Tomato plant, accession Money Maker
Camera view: horizontal (90 deg, fisheye); turntable rotation: 210 degrees
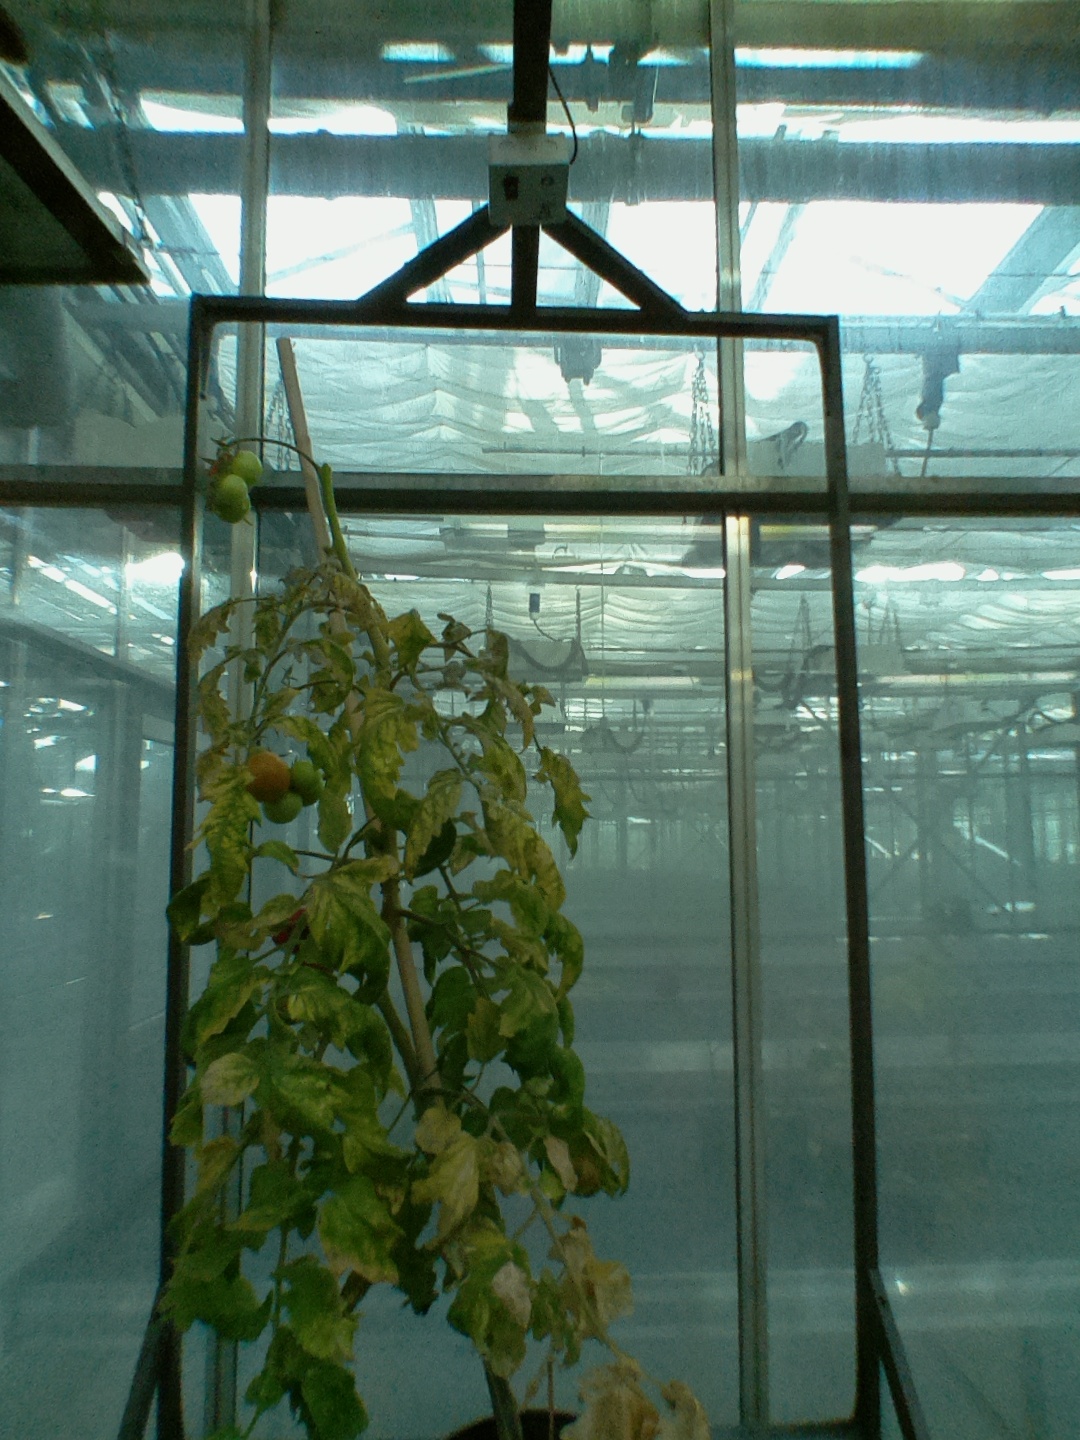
BBCH growth stage 84: 40%-50% of fruits show typical fully ripe color